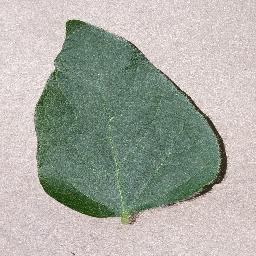
Label: Soybean___healthy